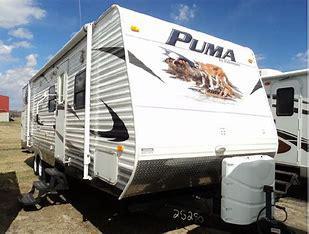
Brand: Puma
Model: 30